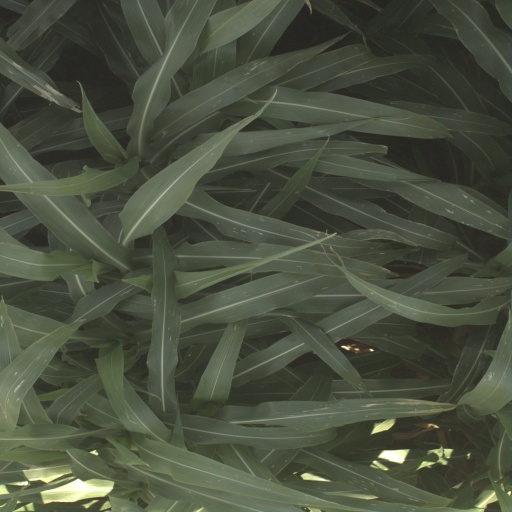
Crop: sorghum